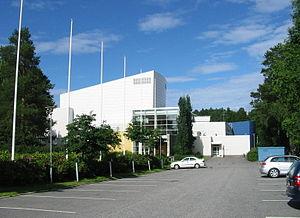
Kuhmo, ville de l'est de la Finlande, est la deuxième municipalité de la région du Kainuu.